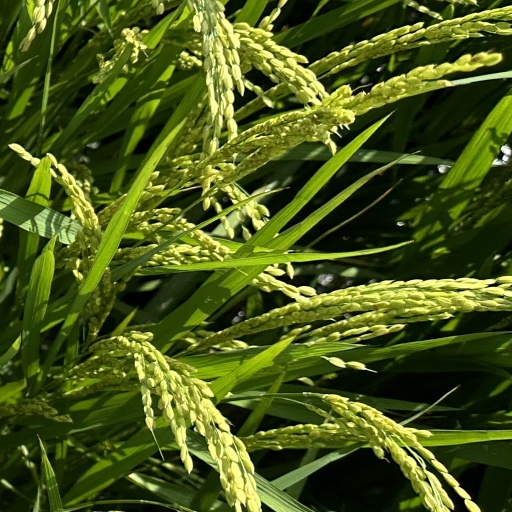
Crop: rice